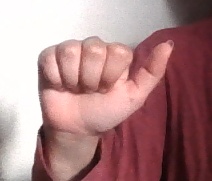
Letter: dhad